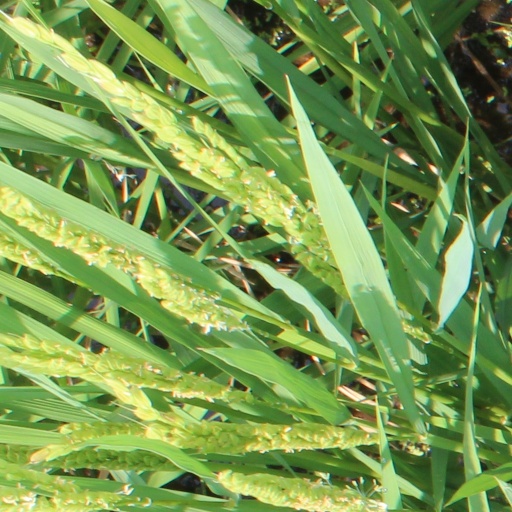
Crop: rice